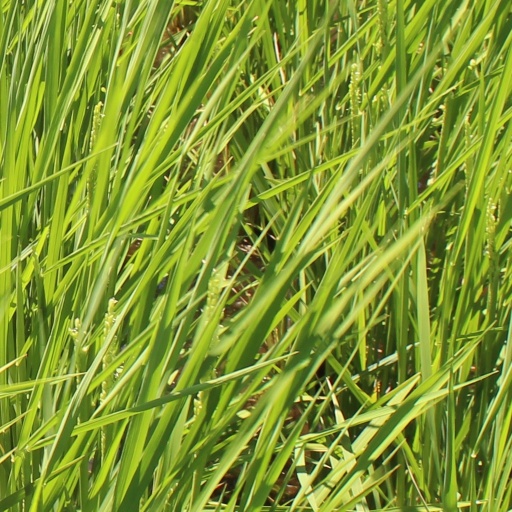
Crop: rice